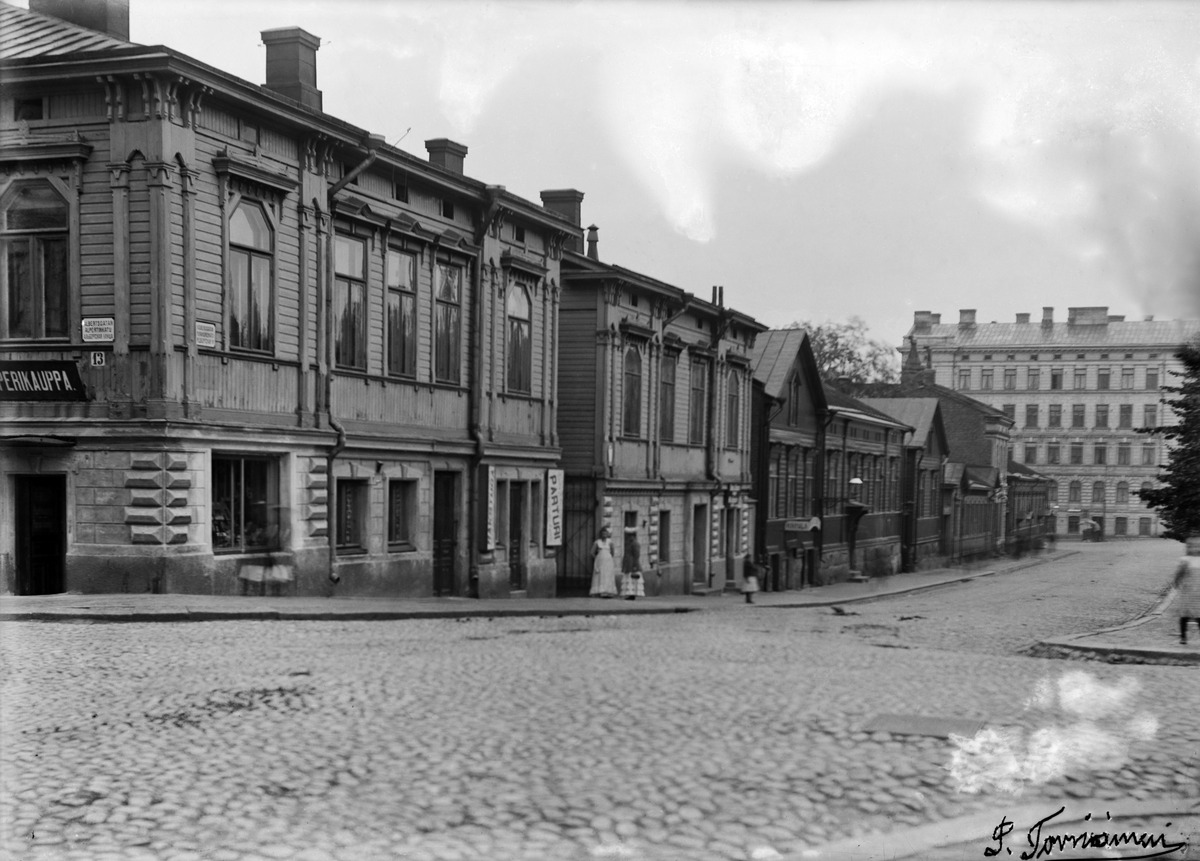
Punavuorenkatu 7 - Albertinkatu 13
sisällön kuvaus: Punavuorenkatu 7 - Albertinkatu 13. Taustalla Punavuorenkatu 5, 3, 1. mustavalkoinen
Kuvaaja: Torniainen, P., valokuvaaja
Ajankohta: kuvausaika 1900 -luvun alku
Paikka: Suomi, Uusimaa, Helsinki, Punavuori Helsinki, Punavuorenkatu 3, 5, 7
Aiheet: rakennukset puurakennukset, kadut, parturit